Andy Lee (American football)

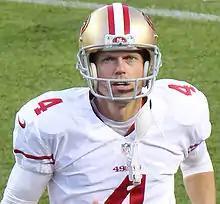
Andy Lee with the 49ers 2014

On June 6, 2015, Lee was traded to Cleveland Browns for a seventh-round pick in the 2017 NFL draft. This took place after the 49ers drafted punter Bradley Pinion. He announced he would wear #8 for the team in honor of his daughter Madelyn, who died in February 2015 at just eight days old. In the 2015 season, Lee had 70 punts with a 46.71 average.